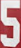
Number: 5